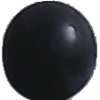
Label: Grape Blue 1